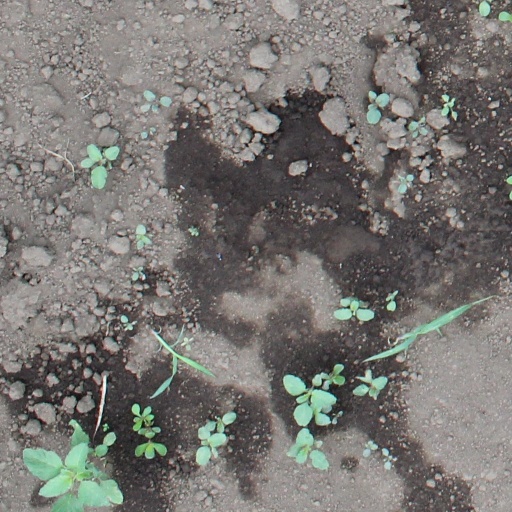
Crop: soybean